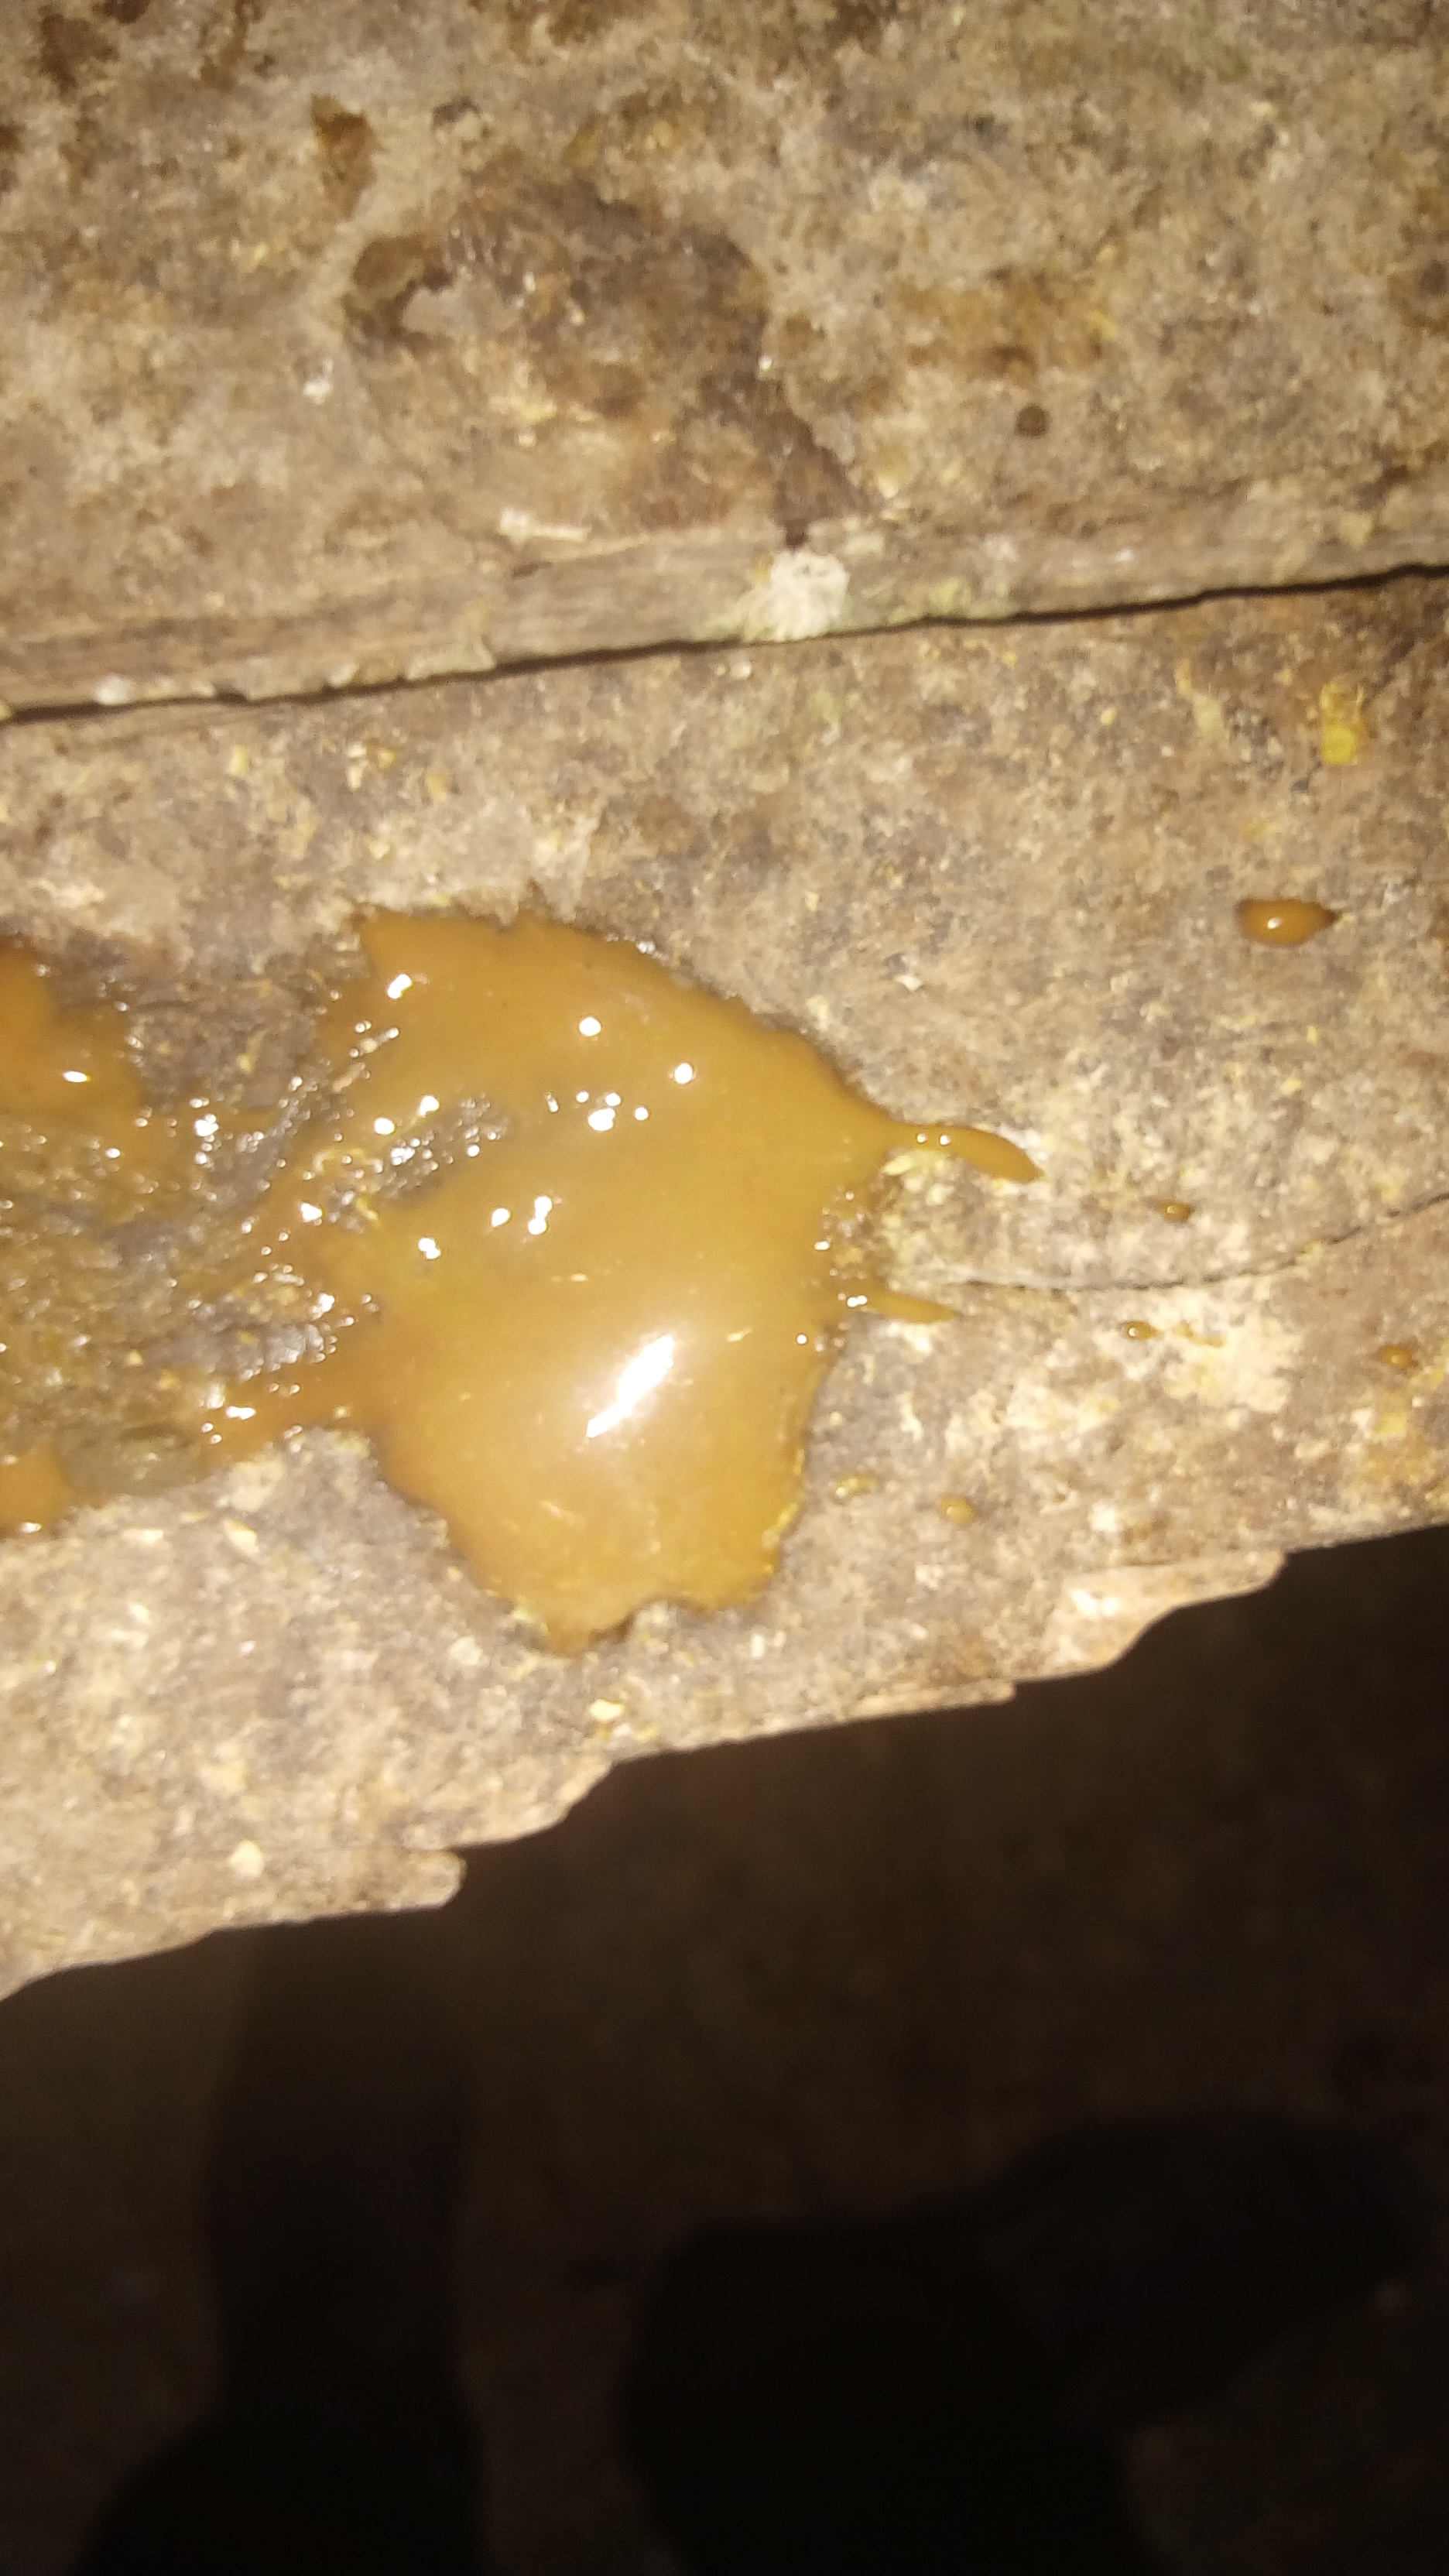
PCR-confirmed diagnosis: Coccidiosis